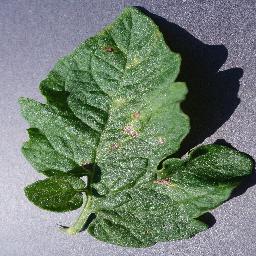
Label: Tomato___Septoria_leaf_spot